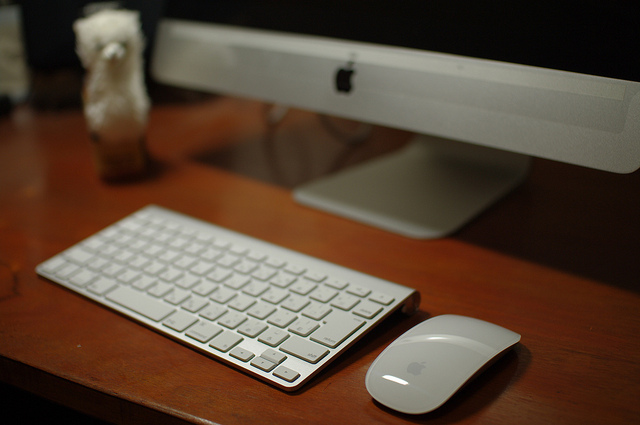
user: Given an image and a question. Answer the question in a short answer. Question: Is this a modern or ancient system? Short Answer:
assistant: modern